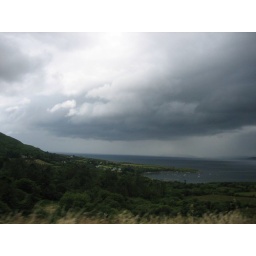
A stunning cloudy sky while the road wooshes by below.